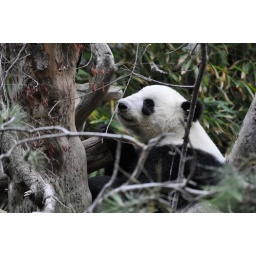
Panda bear sitting in a tree at San Diego Zoo